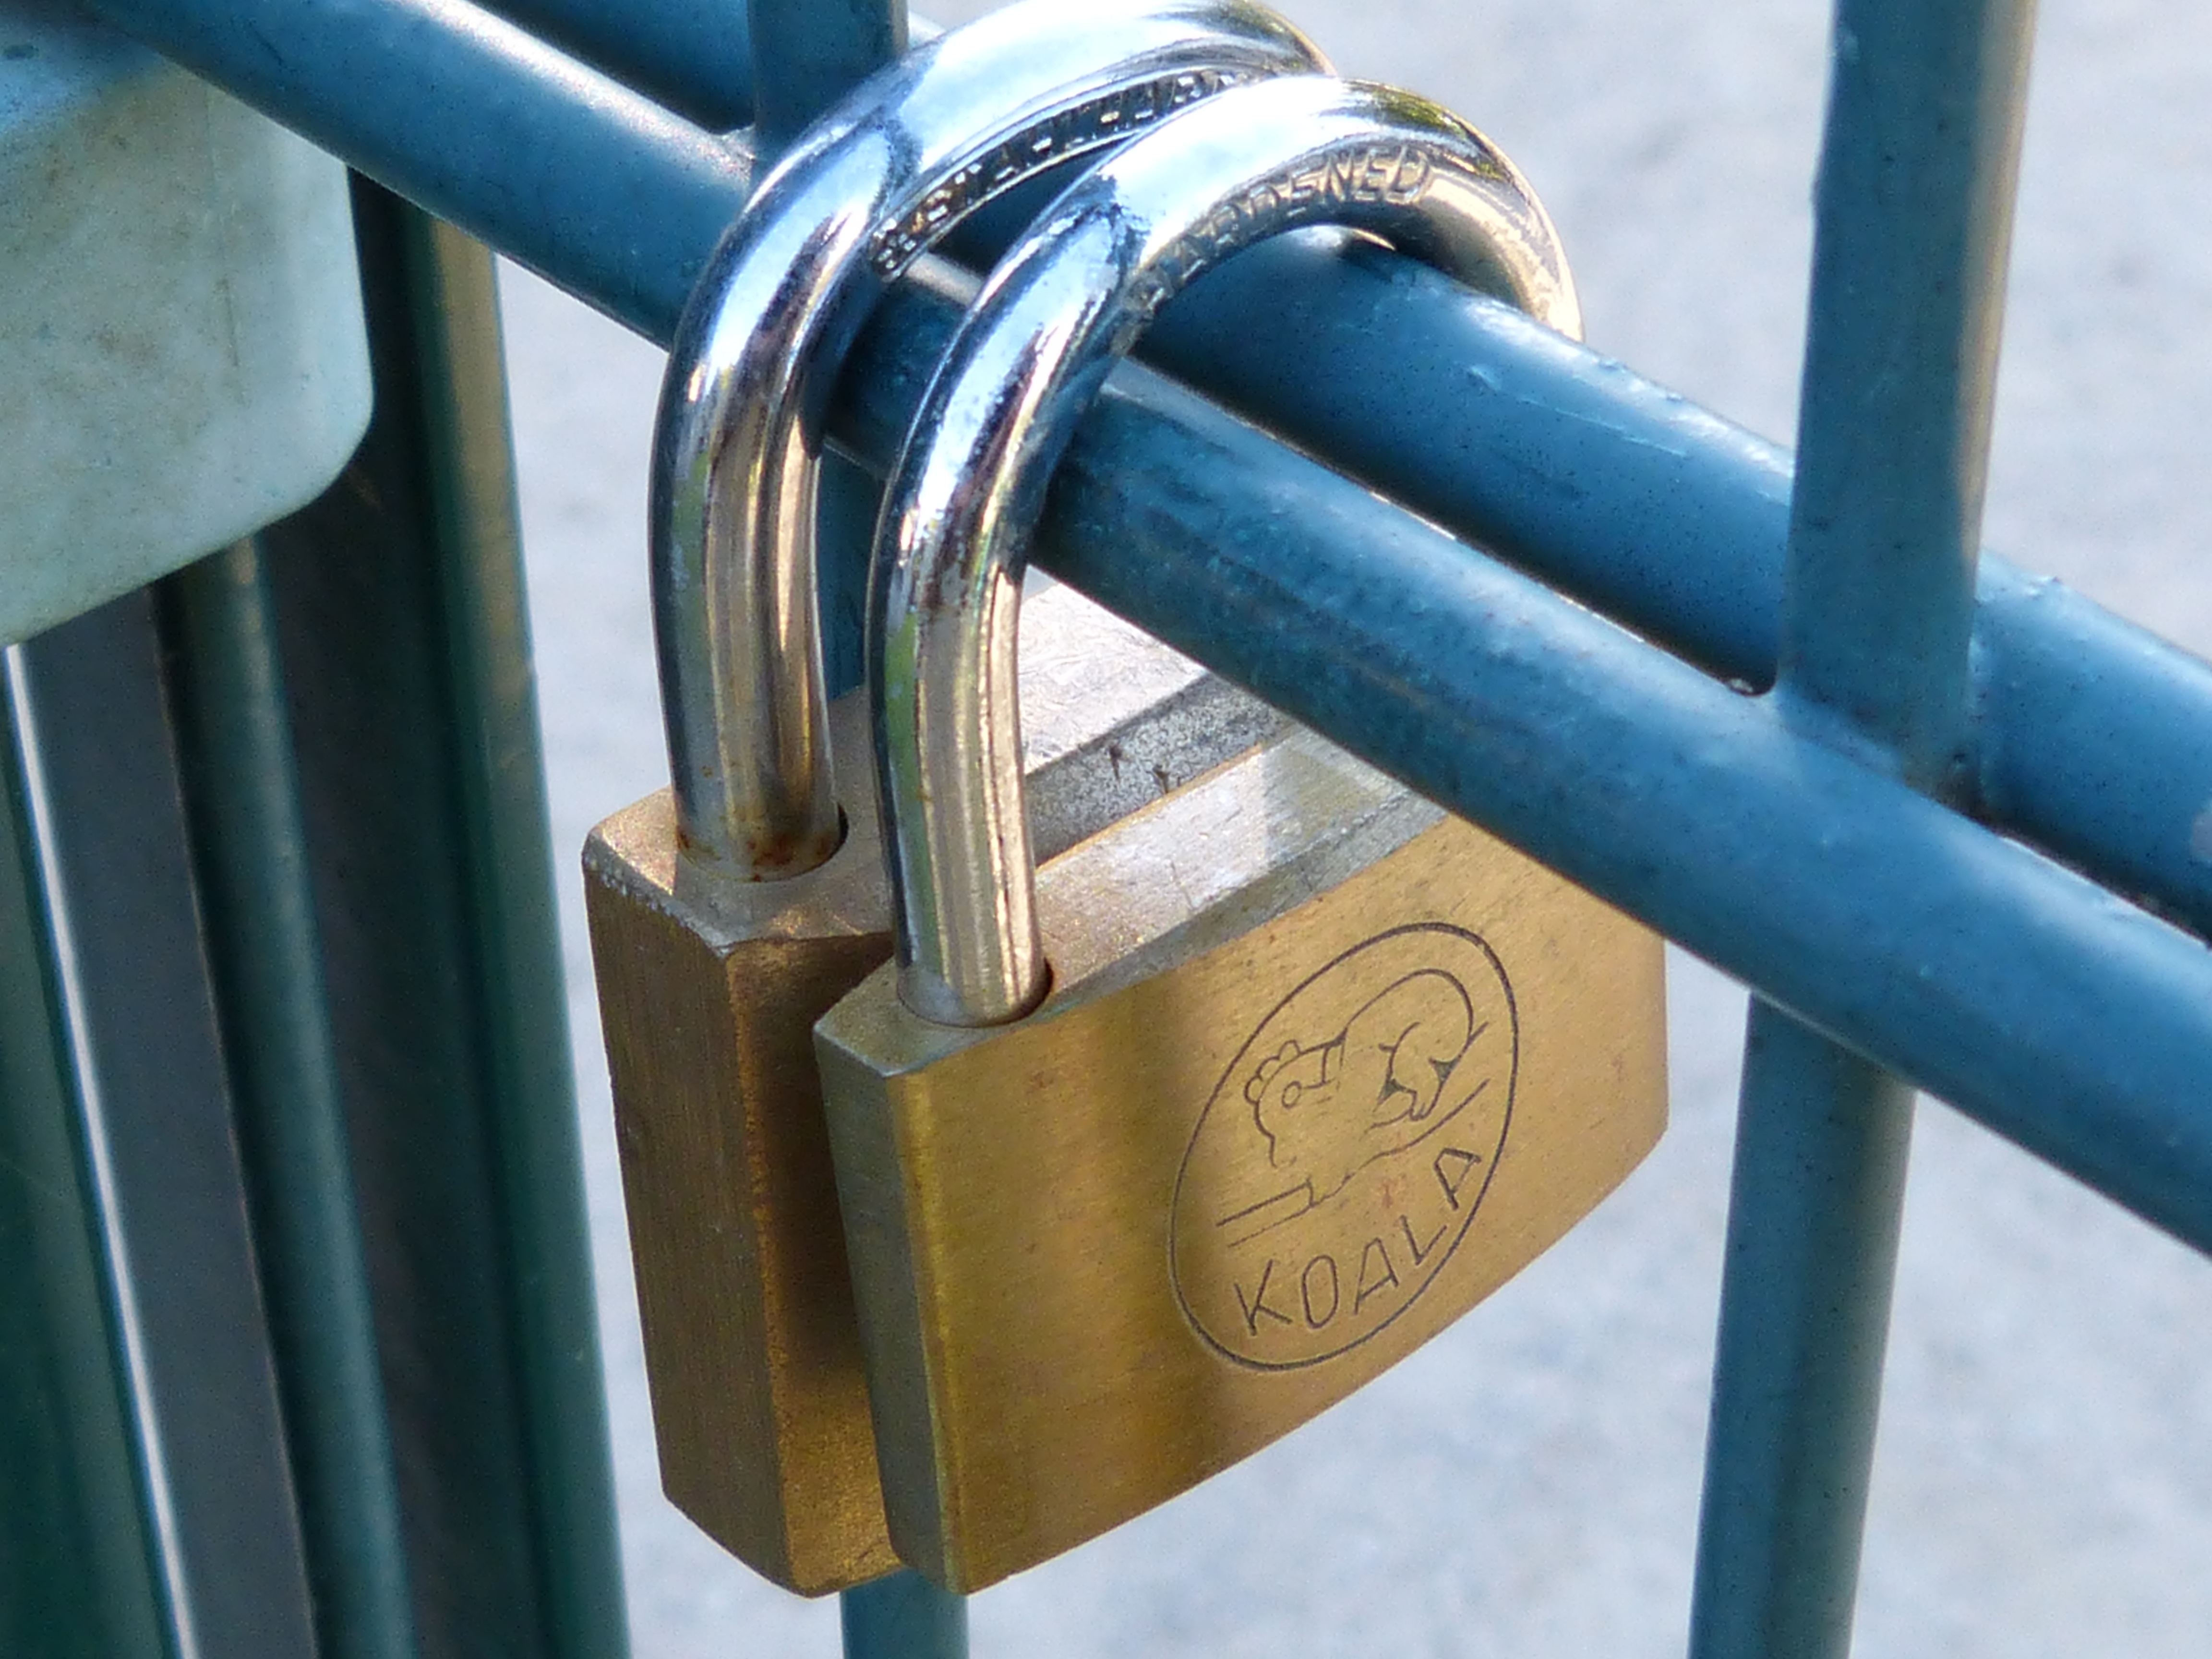
fence, wheel, love, symbol, mast, metal, castle, blue, security, material, padlock, iron, protect, capping, love symbol, padlocks, love castle, liebesbeweis, eternal love, love locks